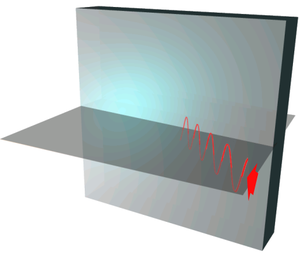
La polarisation est une propriété qu'ont les ondes vectorielles de présenter une répartition privilégiée de l'orientation des vibrations qui les composent. Les ondes électromagnétiques, telles que la lumière, ou les ondes gravitationnelles ont ainsi des propriétés de polarisation. Les ondes mécaniques transverses dans les solides peuvent aussi être polarisées. Cependant, les ondes longitudinales ne sont pas concernées.
Le prisme de Glan-Taylor est un prisme utilisé comme polariseur ou comme miroir semi-réfléchissant polarisant. C'est un type moderne de prisme polarisant.